Yuriy Halushkin

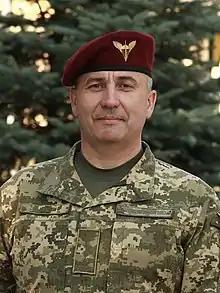

Yuriy Alimovych Halushkin (born 26 June 1971) is a Ukrainian brigadier general and former Commander of the Territorial Defense Forces from 1 January 2022 until May 15 2022. On 15 May 2022 Yuriy Halushkin was dismissed by president Zelensky and replaced with Major General Ihor Tantsyura as Commander of the Territorial Defense Forces of the Ukrainian Armed Forces.